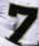
Number: 7